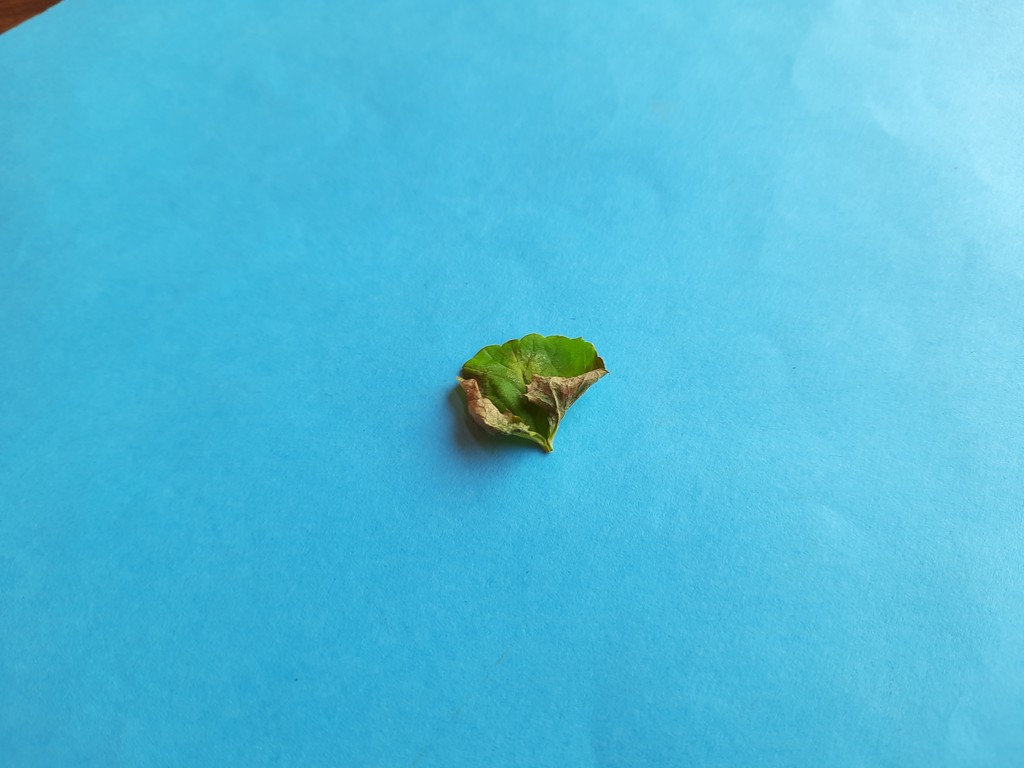
Label: Unhealthy